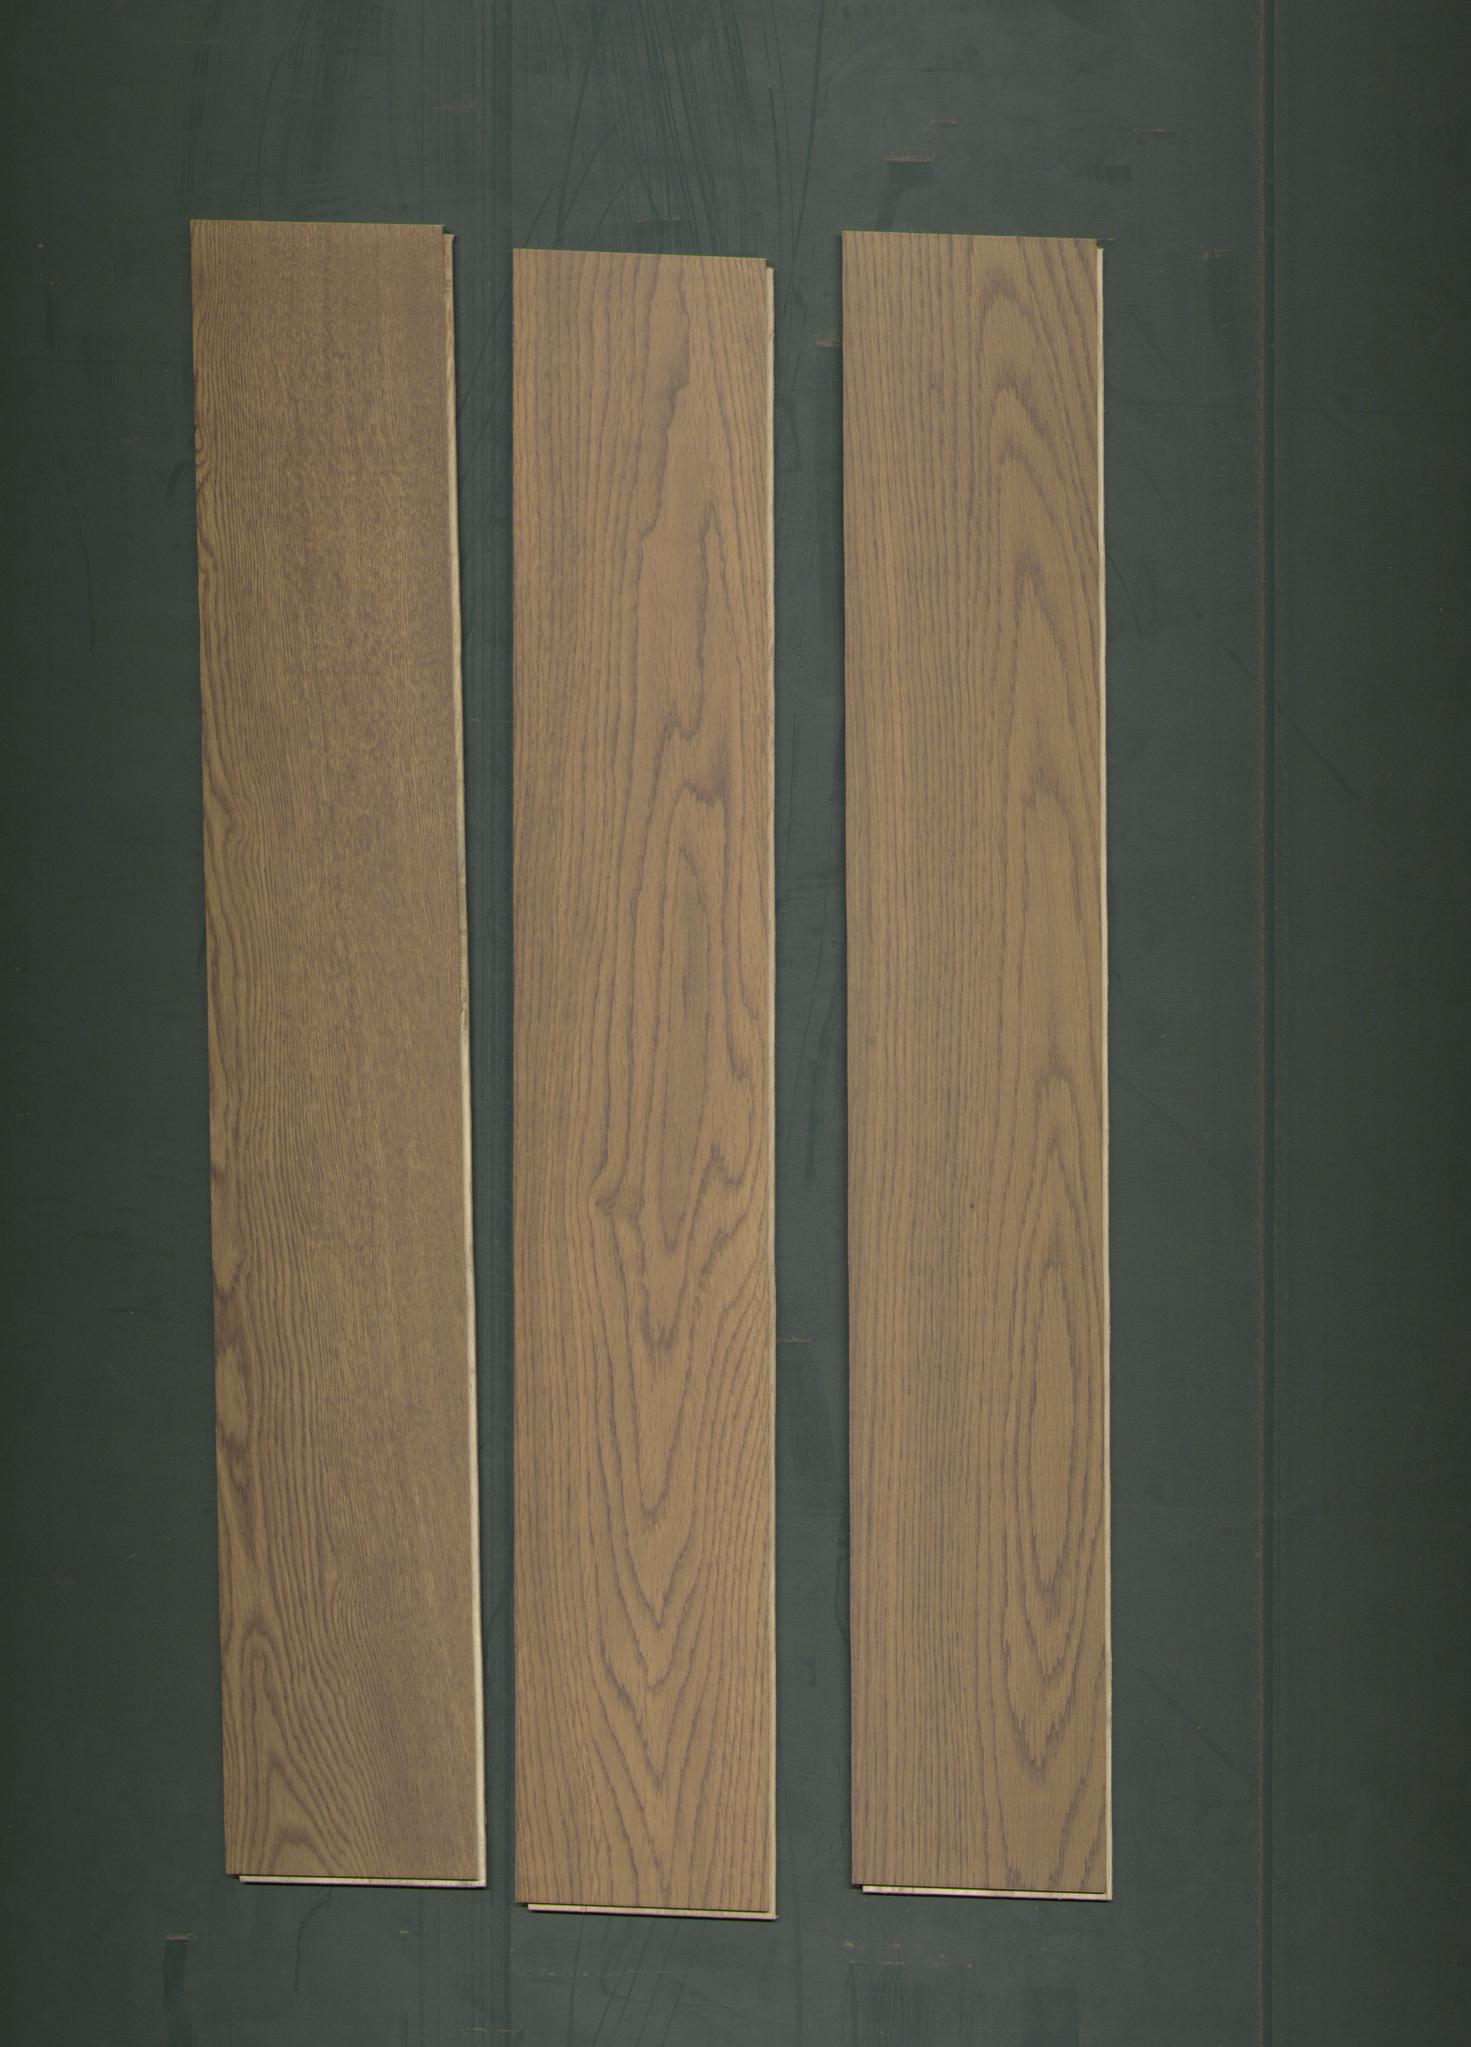
Label: mixers